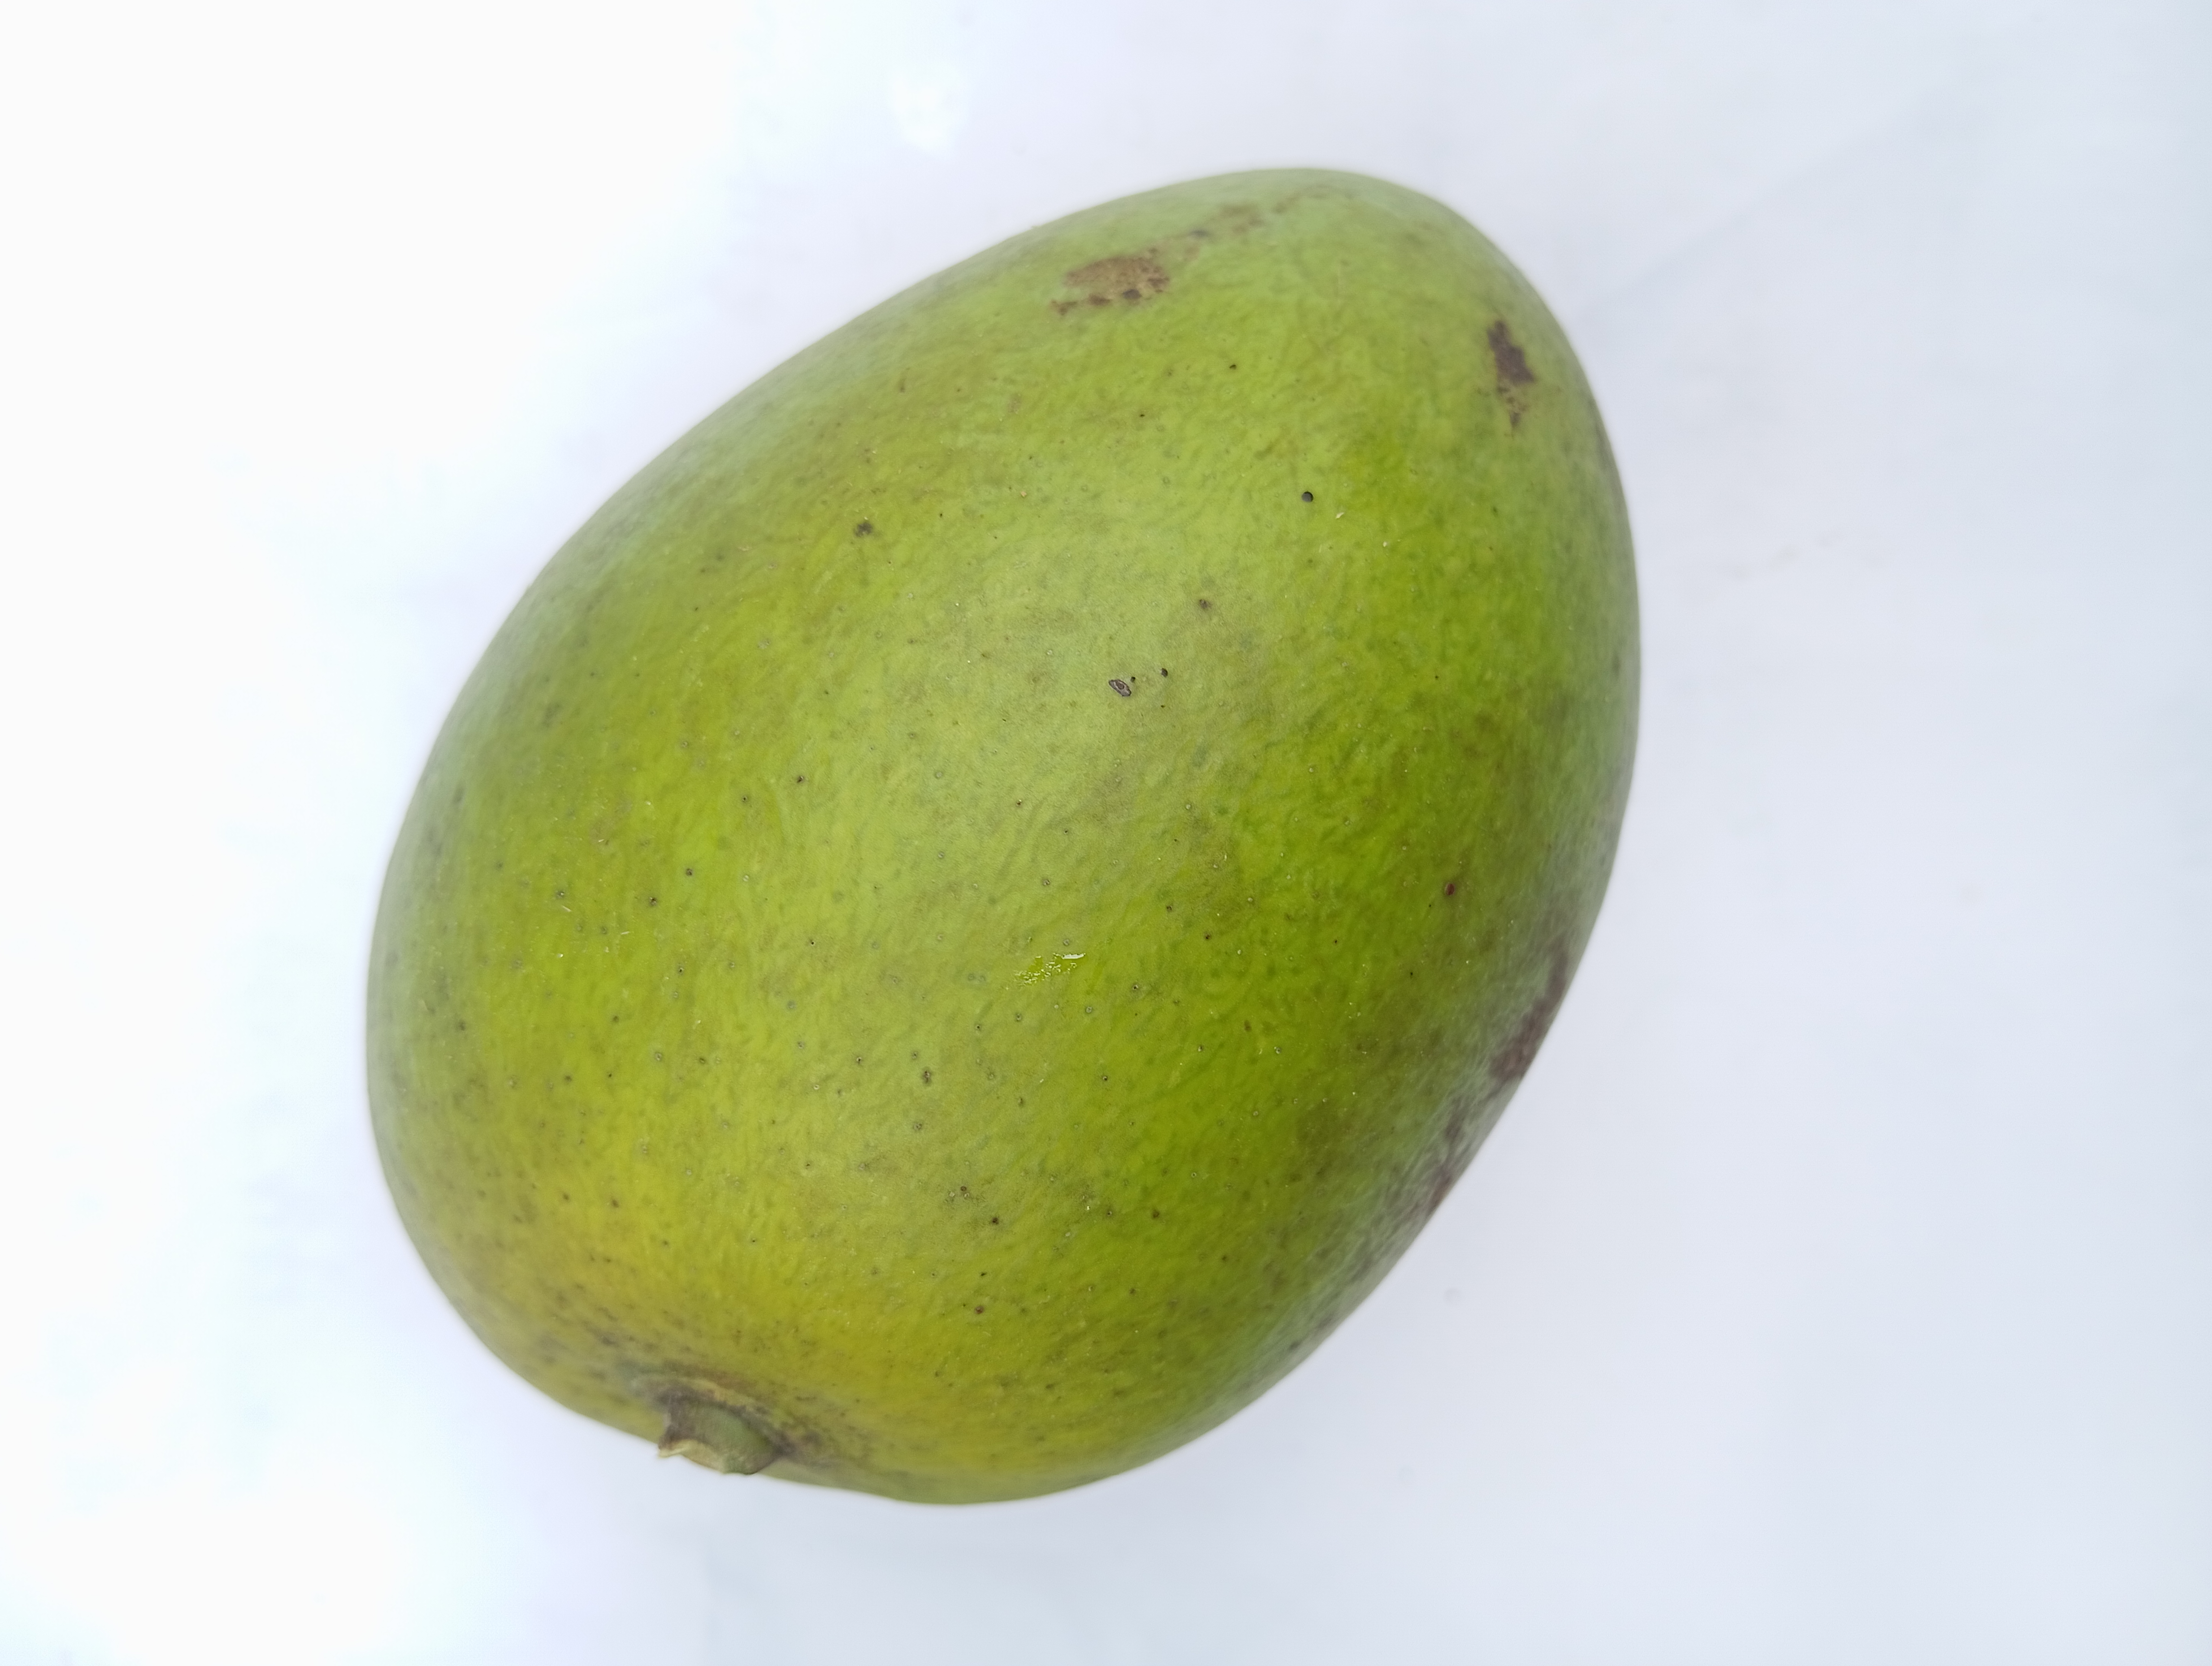
Mango variety: Harivanga